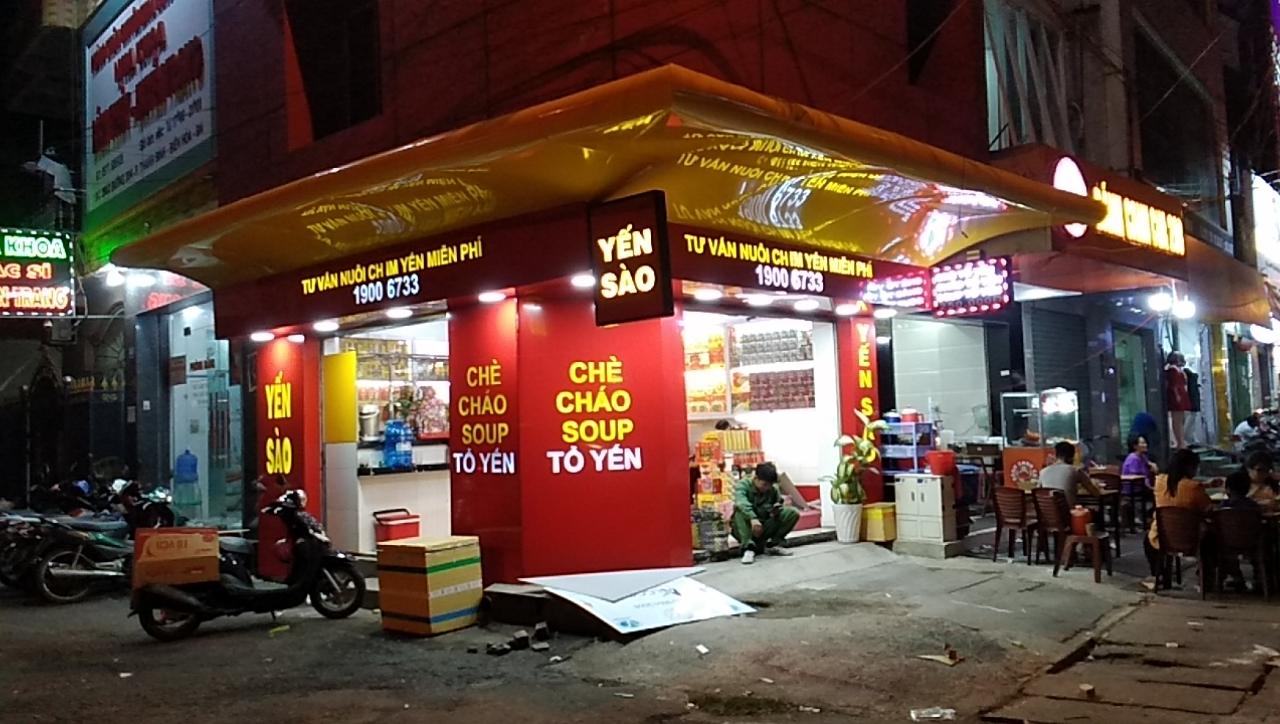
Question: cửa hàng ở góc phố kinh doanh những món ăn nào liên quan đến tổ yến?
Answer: cửa hàng kinh doanh các món chè, cháo, soup tổ yến